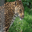
Label: leopard